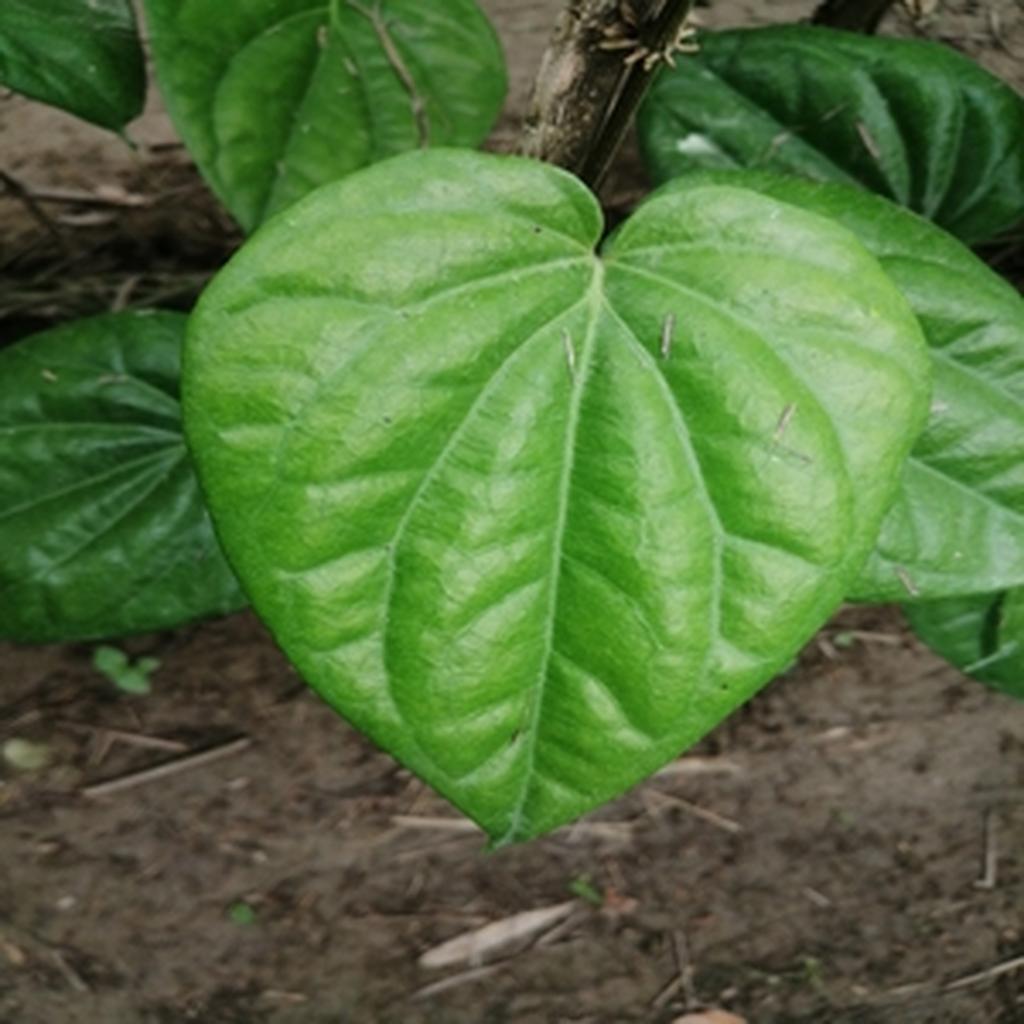
Label: Healthy_Leaf